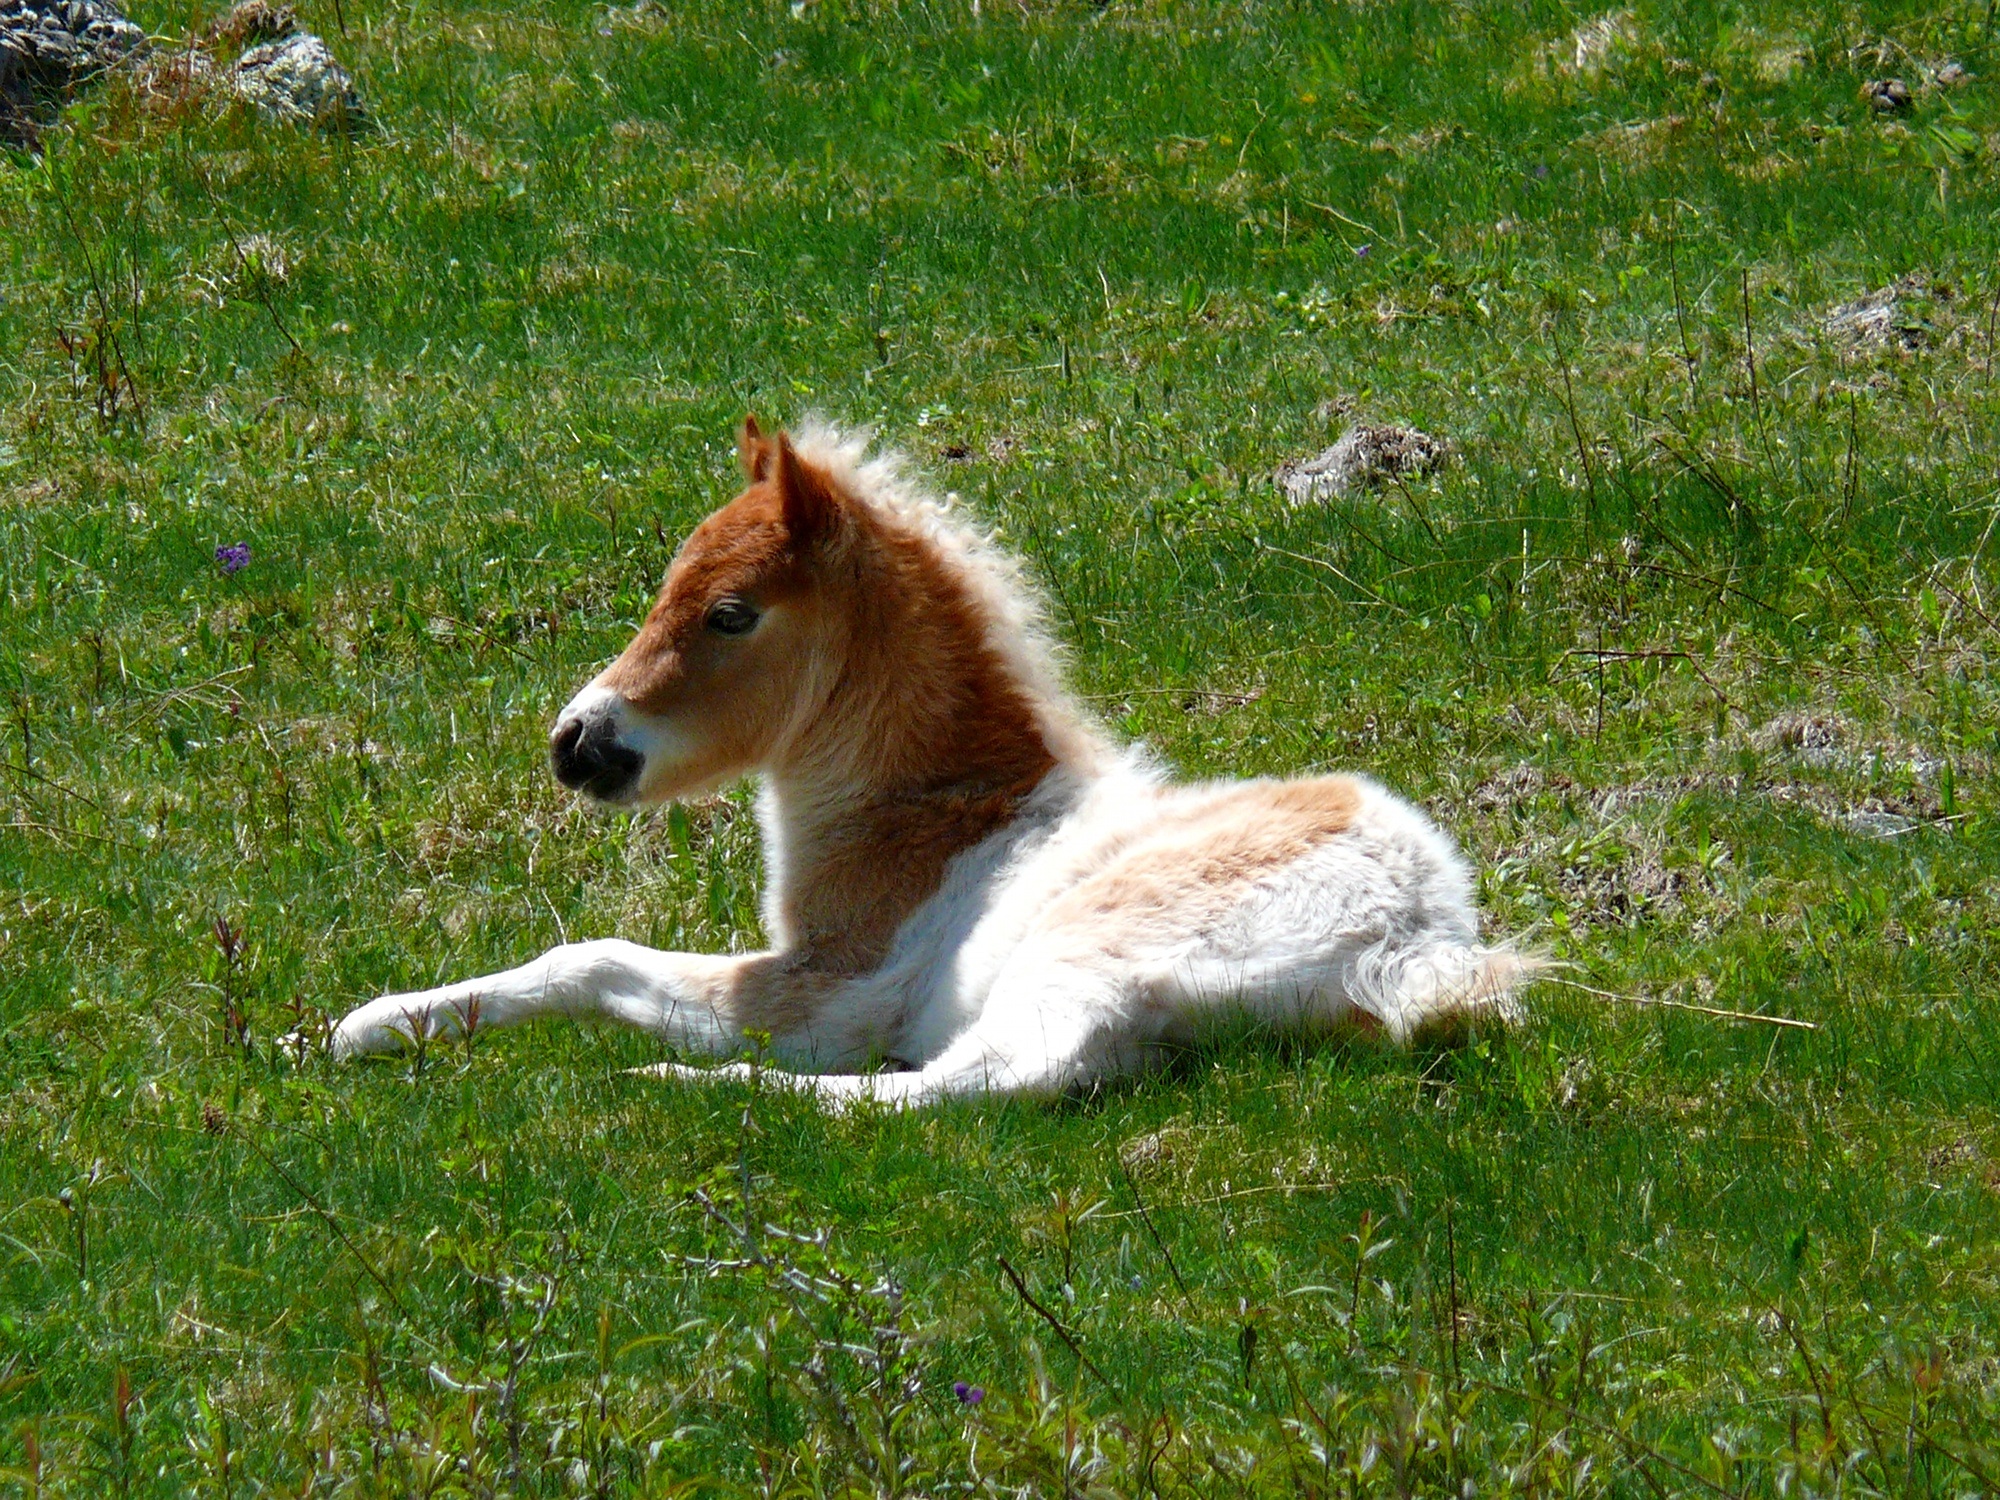
grass, meadow, animal, horse, mammal, mane, equine, wild pony, outdoors, vertebrate, resting, foal, dog like mammal, horse like mammal